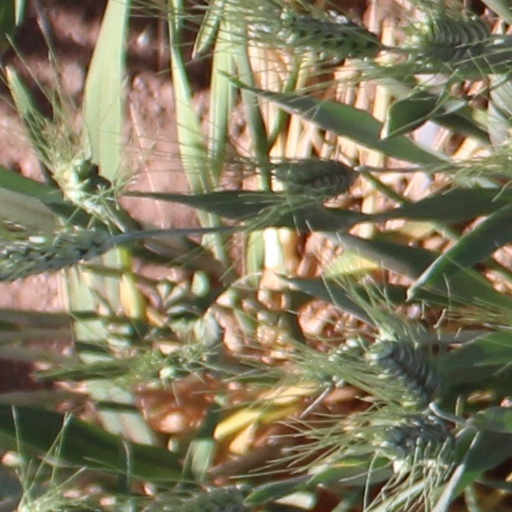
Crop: wheat